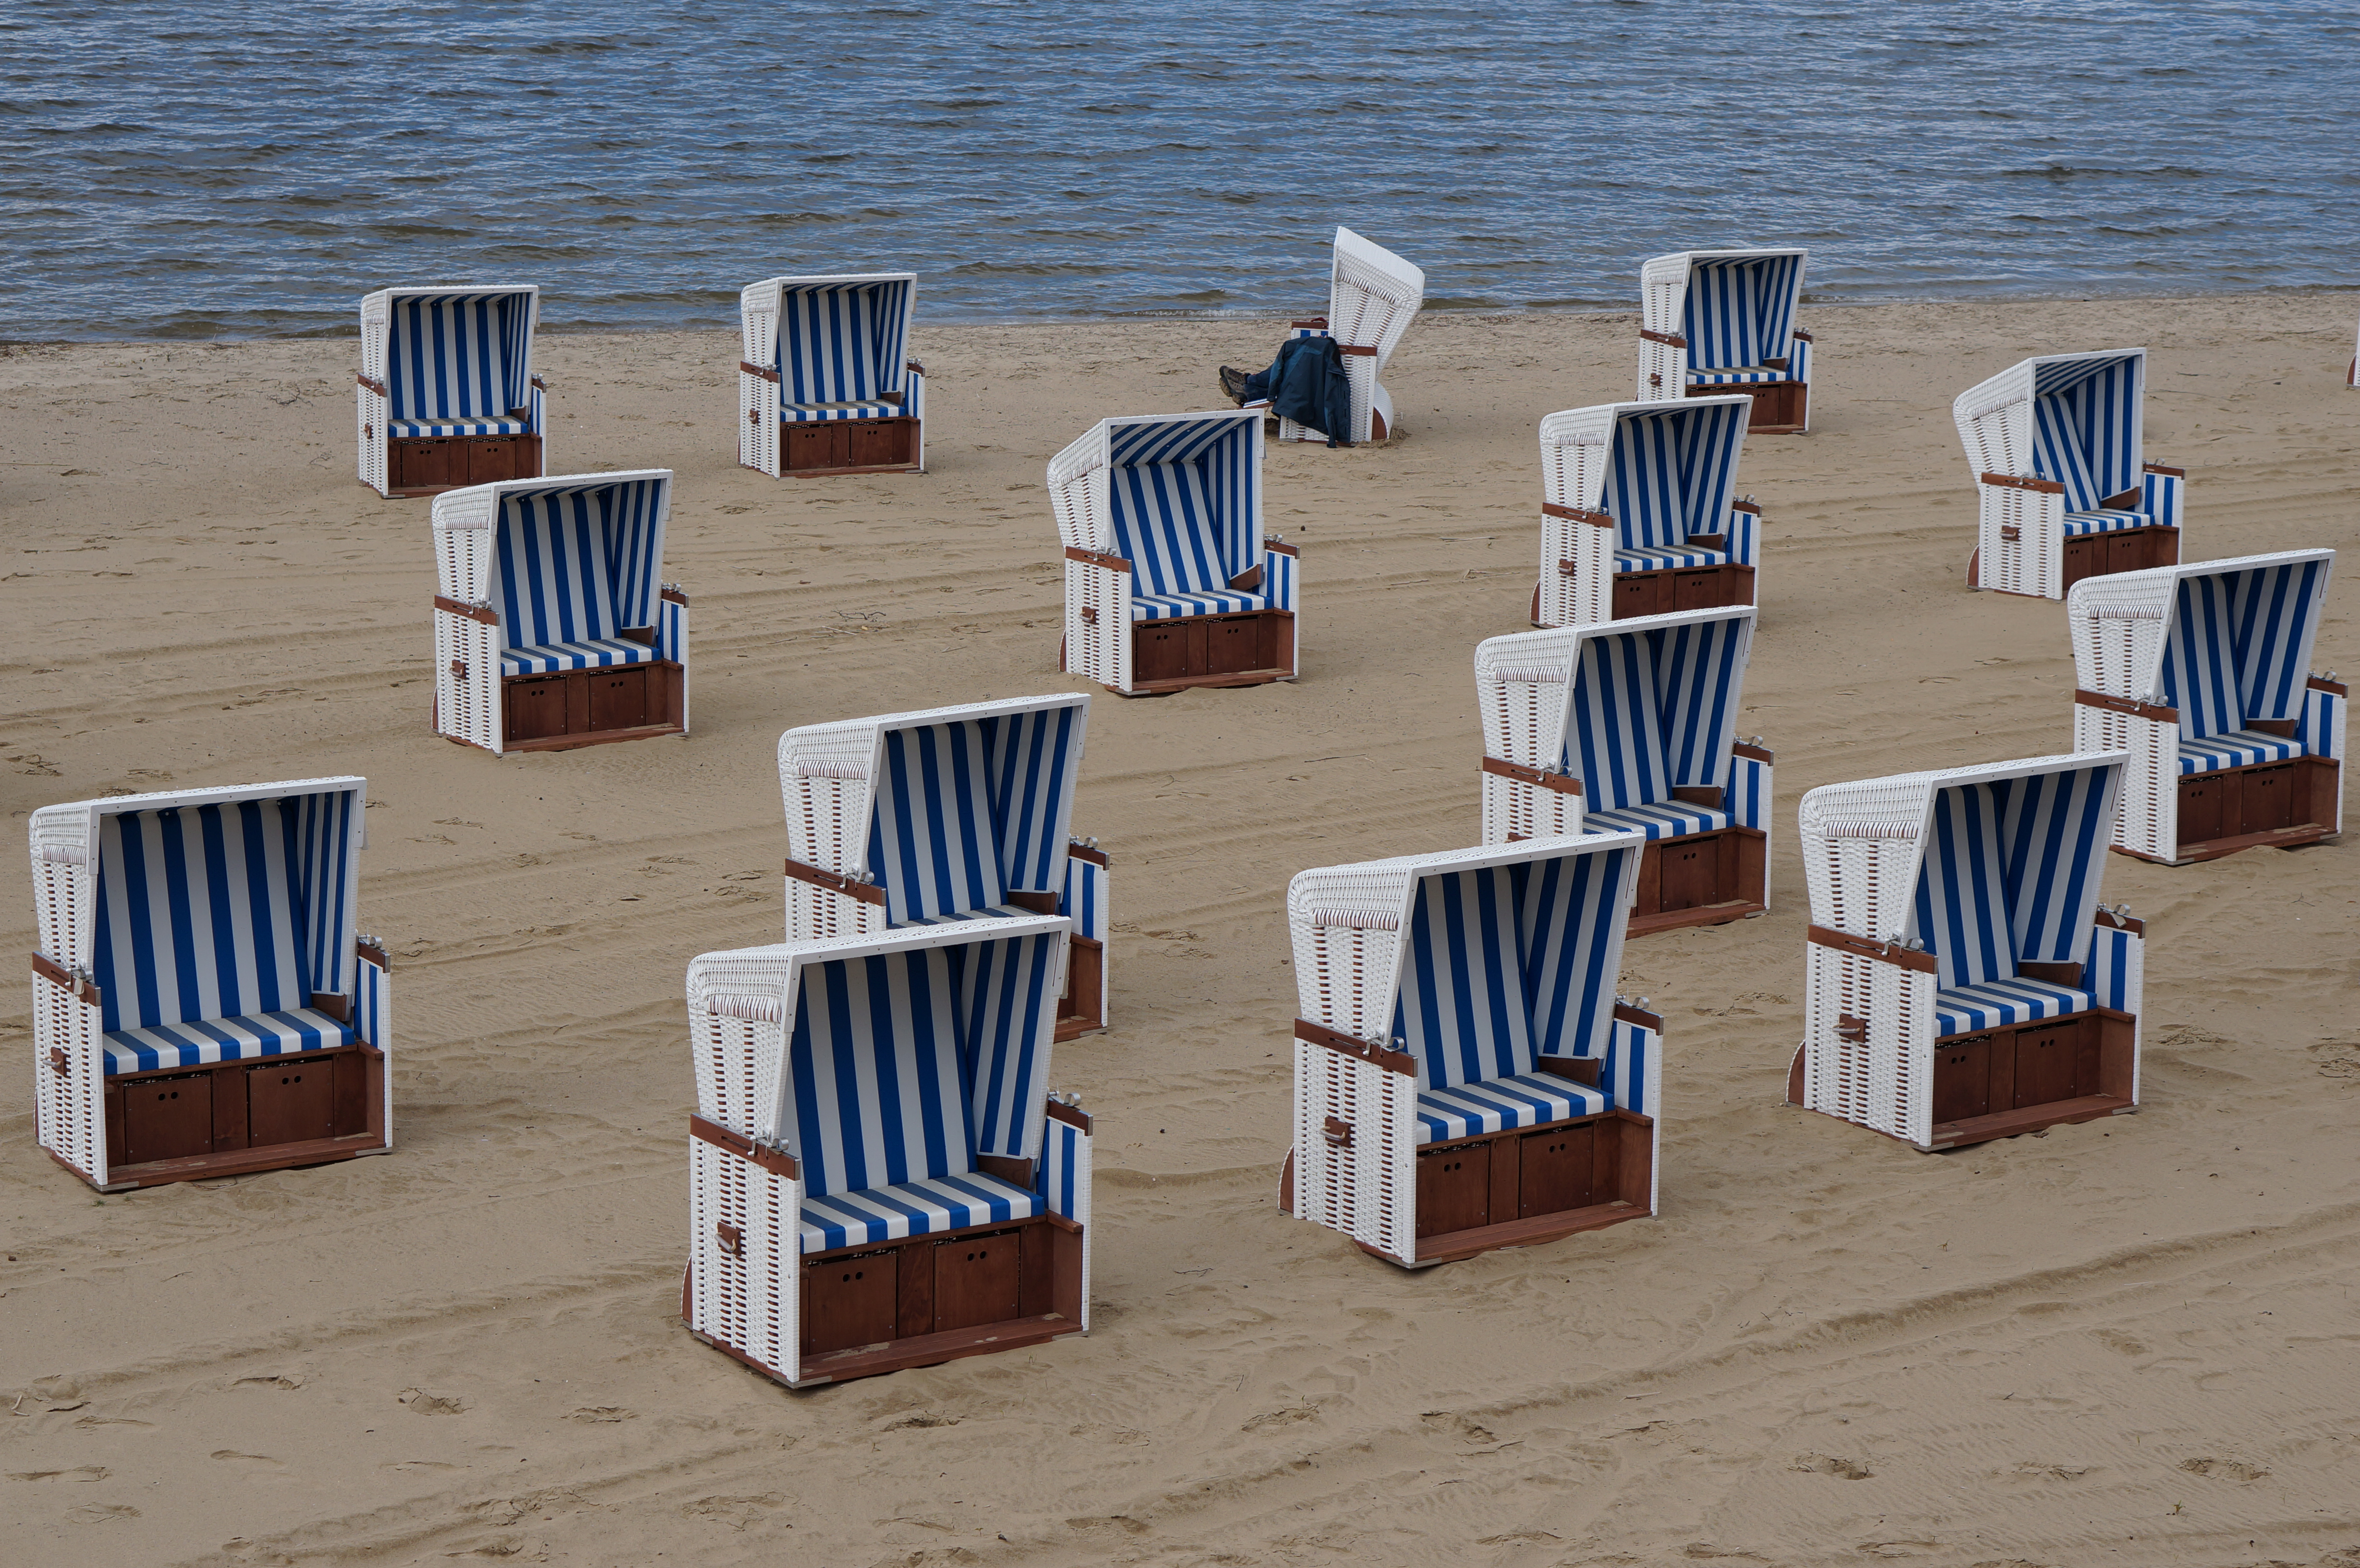
wood, blue, furniture, 2014, 50mm, germany, deutschland, berlin, sony, nex, nex6, lenstagged, steffenzahn, sonye1850mmoss